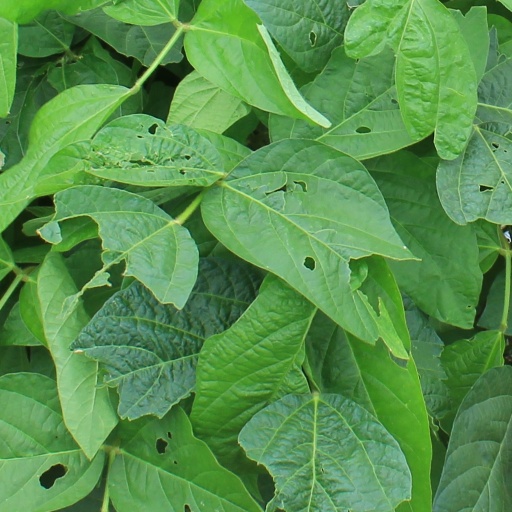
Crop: soybean